Eden House Hotel, Grantham

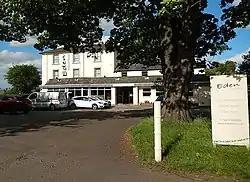
Eden House Hotel

The Eden House Hotel is a building of historical significance in Grantham, Lincolnshire, England. It was built as a mansion in about 1850 and for many years was called Little Gonerby House and after that Diana Lodge. It was the home of several notable people over the next century. Today it is a hotel.